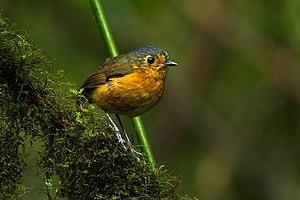
Grallaricula est un genre de passereaux de la famille des Grallariidés. Il se trouve à l'état naturel en Amérique centrale et du Sud.